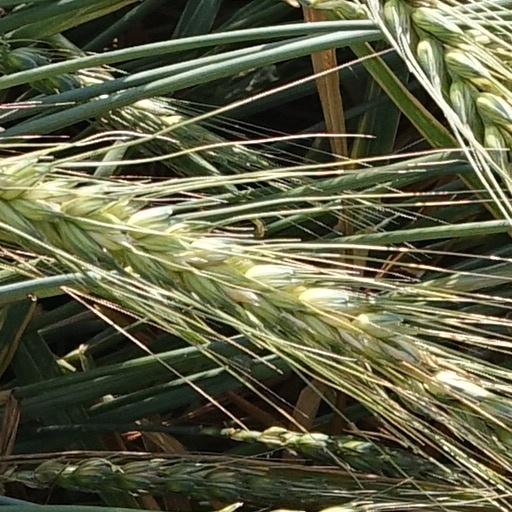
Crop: wheat